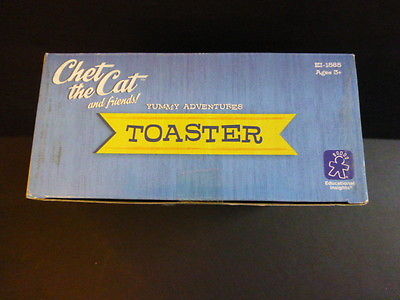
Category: toaster